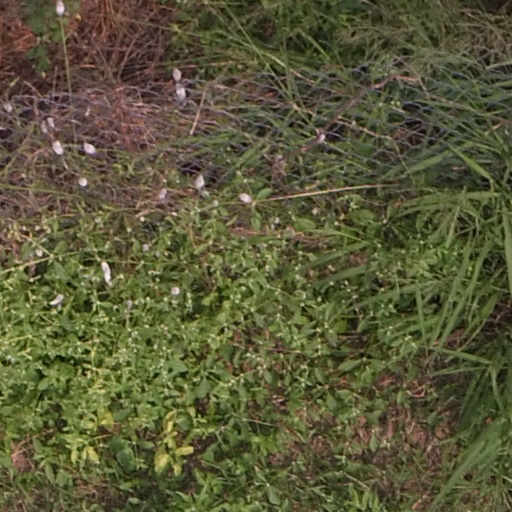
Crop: maize; corn